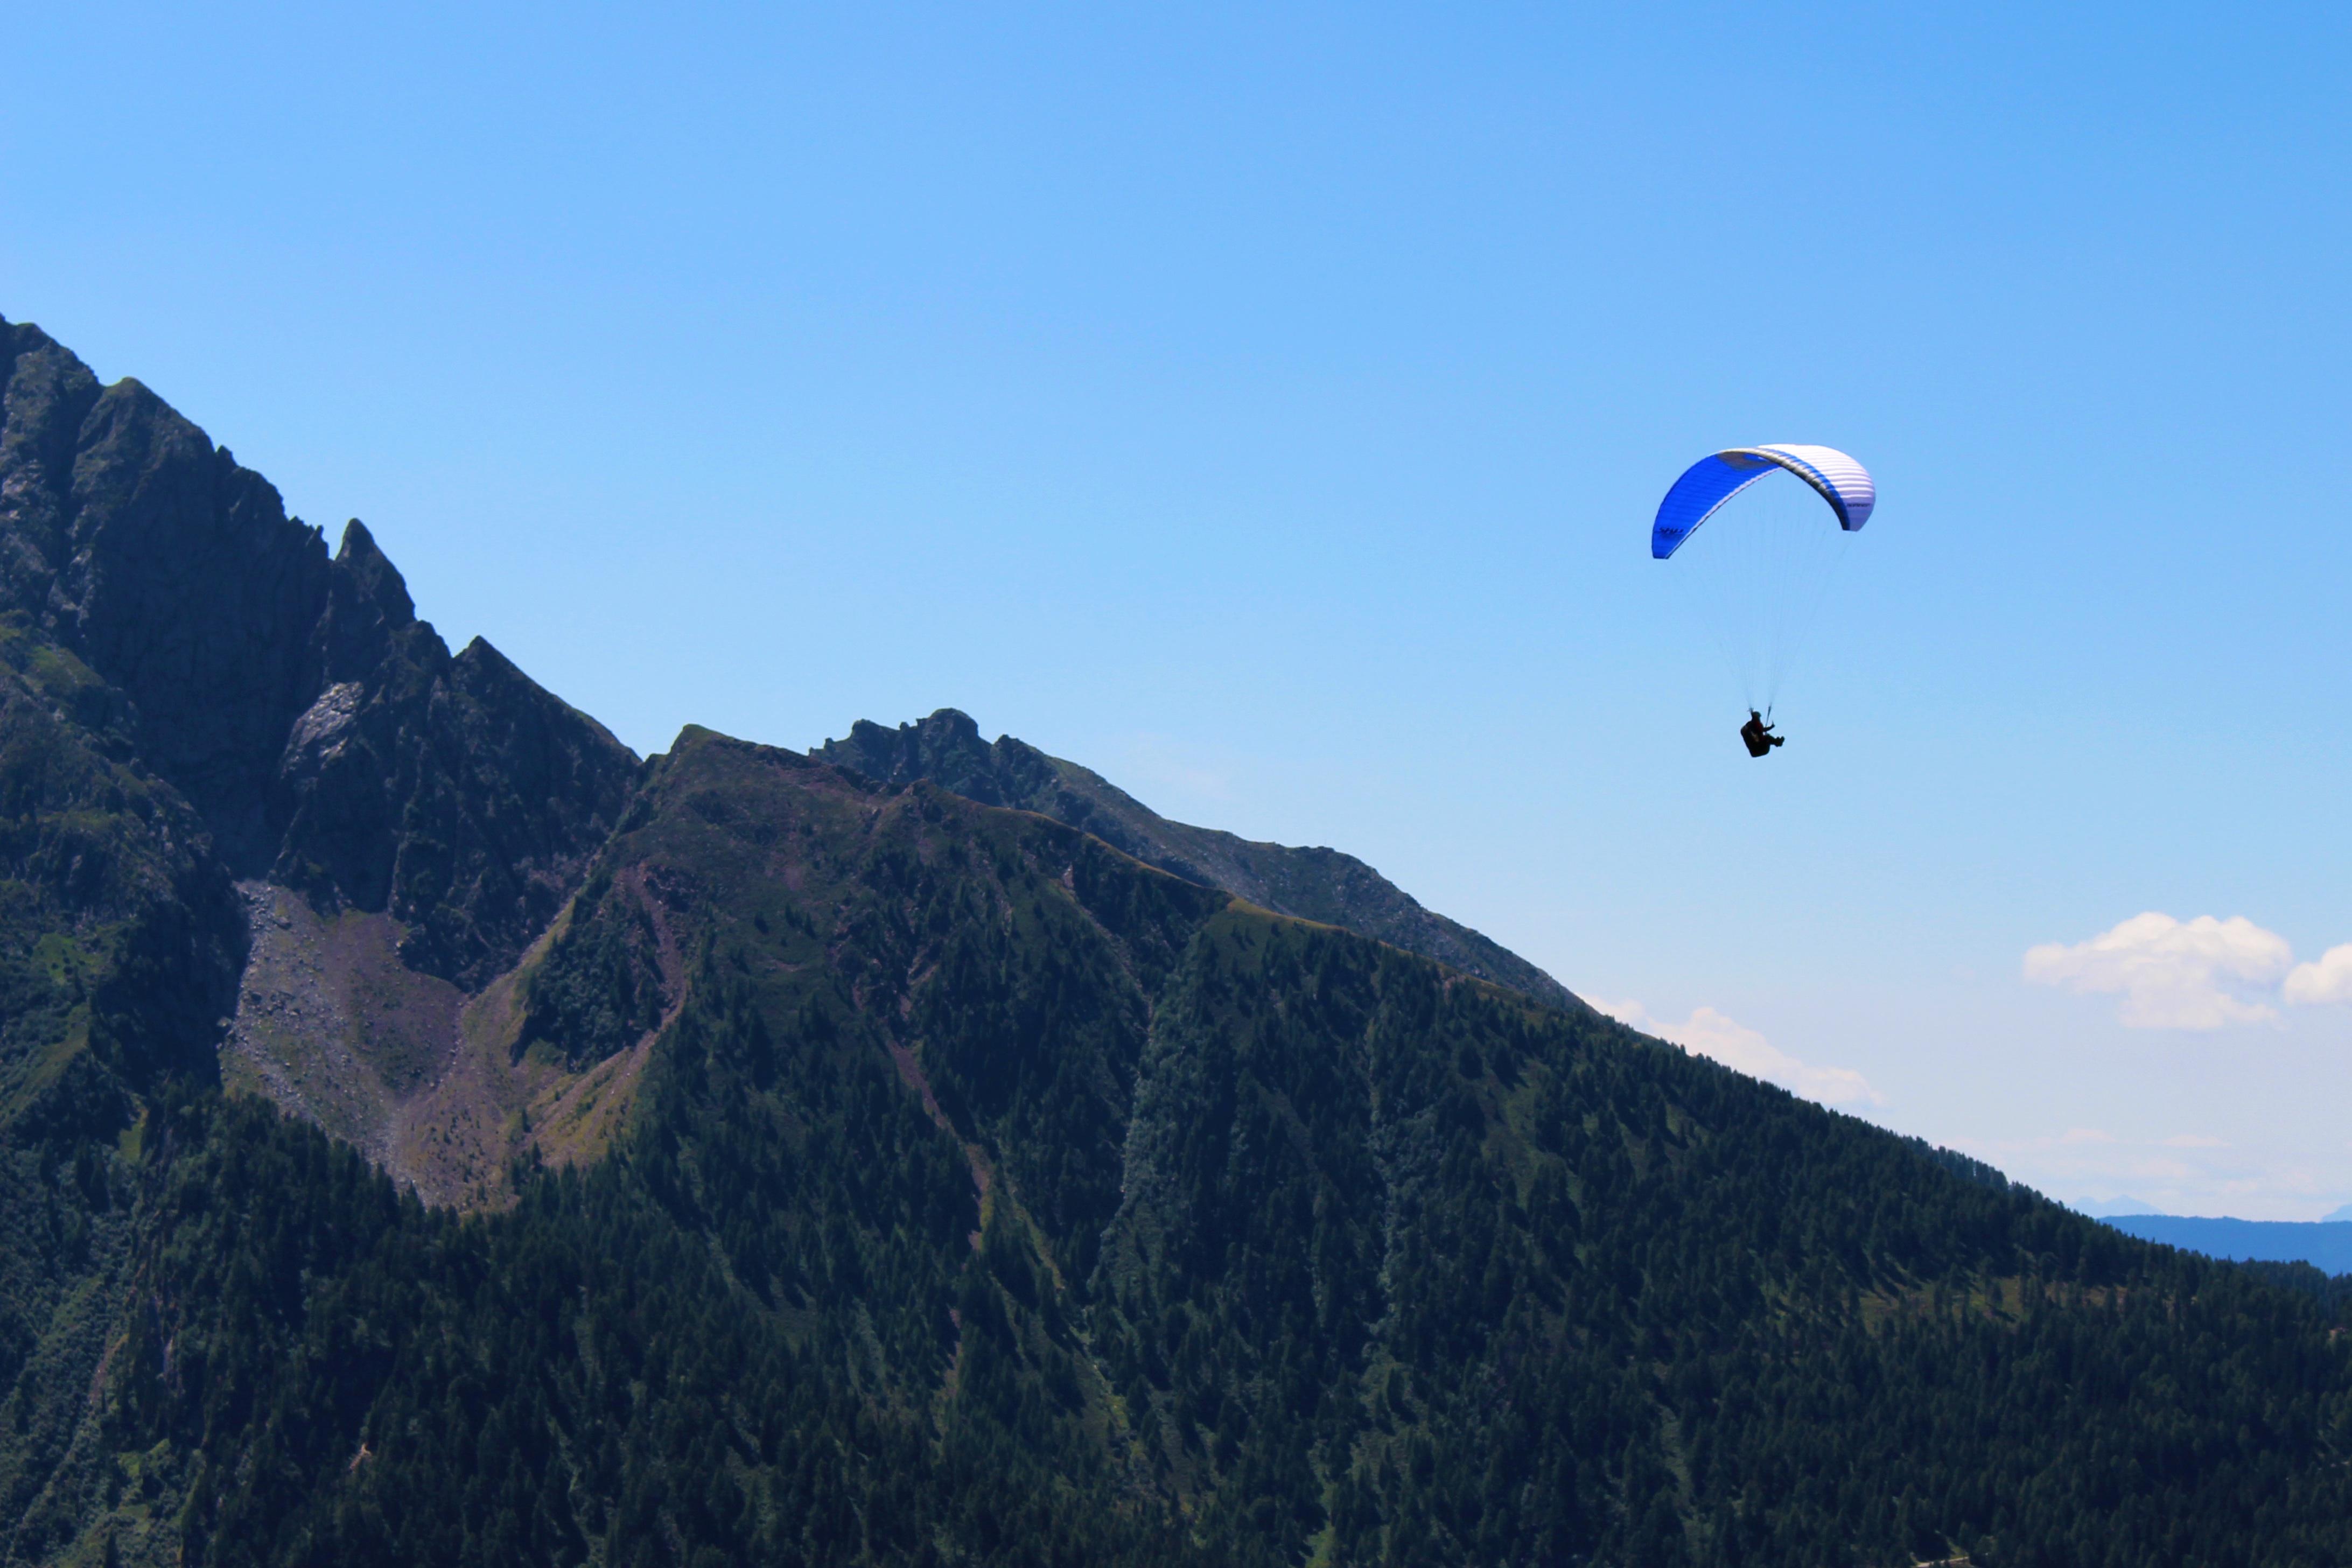
mountain, adventure, mountain range, extreme sport, paragliding, sports, parachuting, air sports, atmosphere of earth, windsports